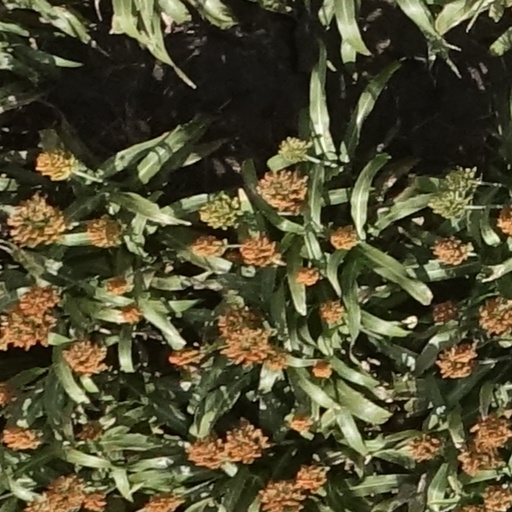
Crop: sorghum